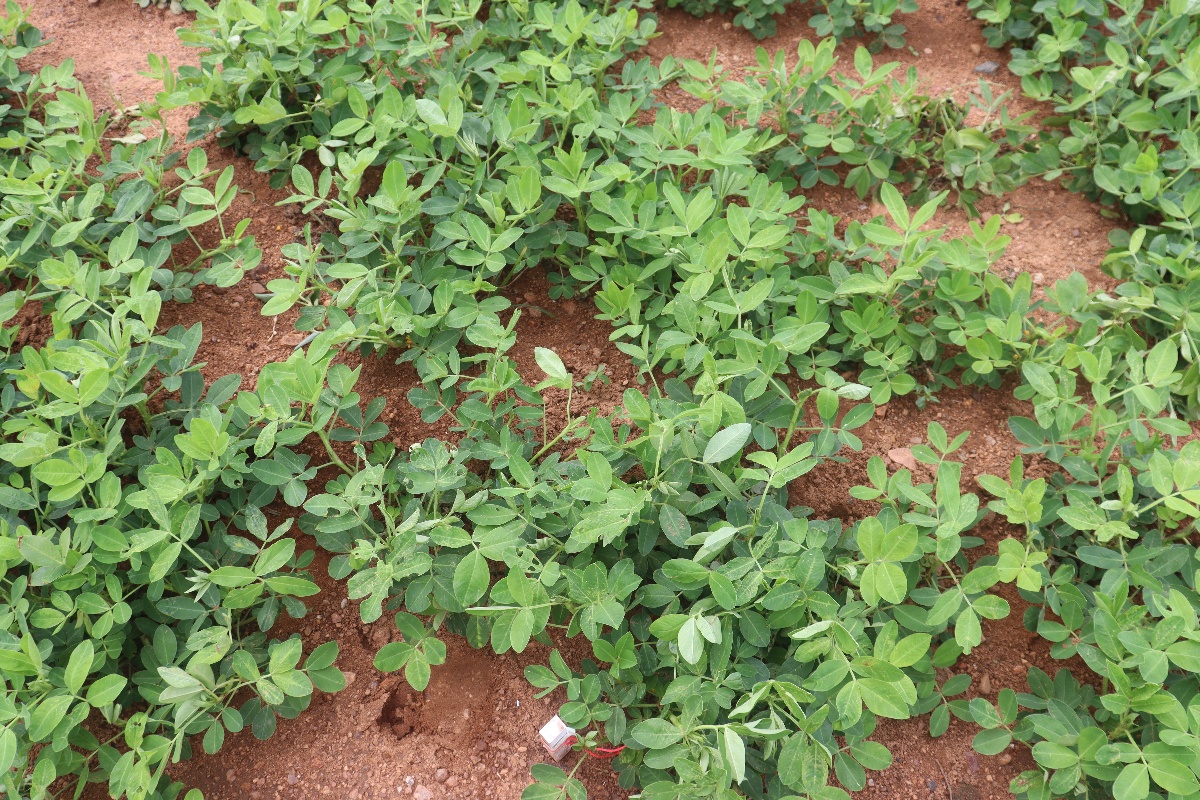
Label: healthy leaf